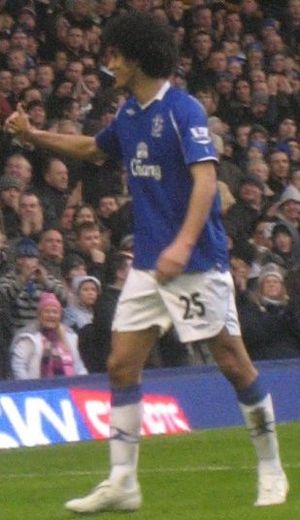
Marouane Fellaini / Klubkarriere / Everton
Fellaini spillende for Everton i 2009
Marouane Fellaini Bakkioui er en belgisk fodboldspiller, som tideligere spillede for den engelske klub Manchester United og det belgiske landshold, hvor han nu spiller for den kinesiske klub Shandong Luneng Taishan FC.